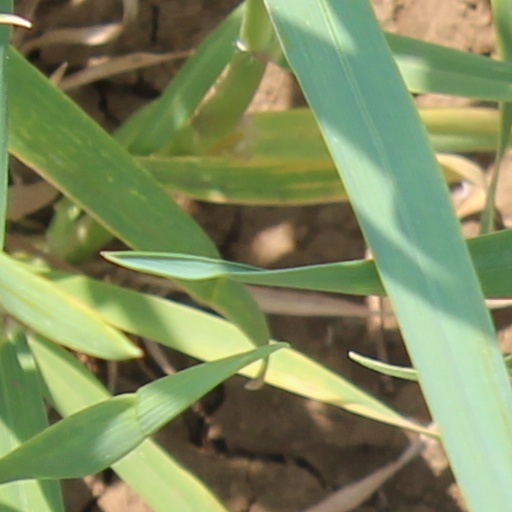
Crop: wheat